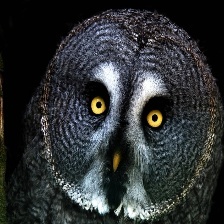
Species: GREAT GRAY OWL
Scientific name: STRIX NEBULOSA
ImageNet parent category: great_grey_owl